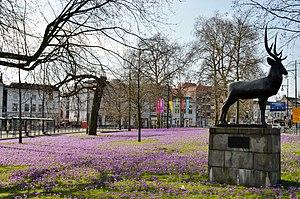
Arnhem est une commune néerlandaise, chef-lieu de la province de Gueldre, dans l'est des Pays-Bas. Arnhem est située sur le Rhin inférieur et compte 150 000 habitants, au 1ᵉʳ janvier 2012, faisant ainsi partie des dix villes les plus peuplées des Pays-Bas.